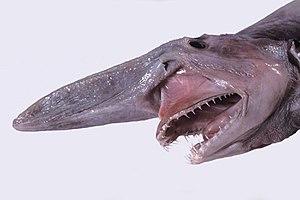
Le Requin-lutin est une espèce de requins de la famille monotypique des Mitsukurinidae qui comporte un seul genre, Miniaturisa. Il vit sur le talus continental, les canyons sous-marins et les monts sous-marins du monde entier, entre 30 et 1 300 m de profondeur, les adultes vivant plus profond que les juvéniles.